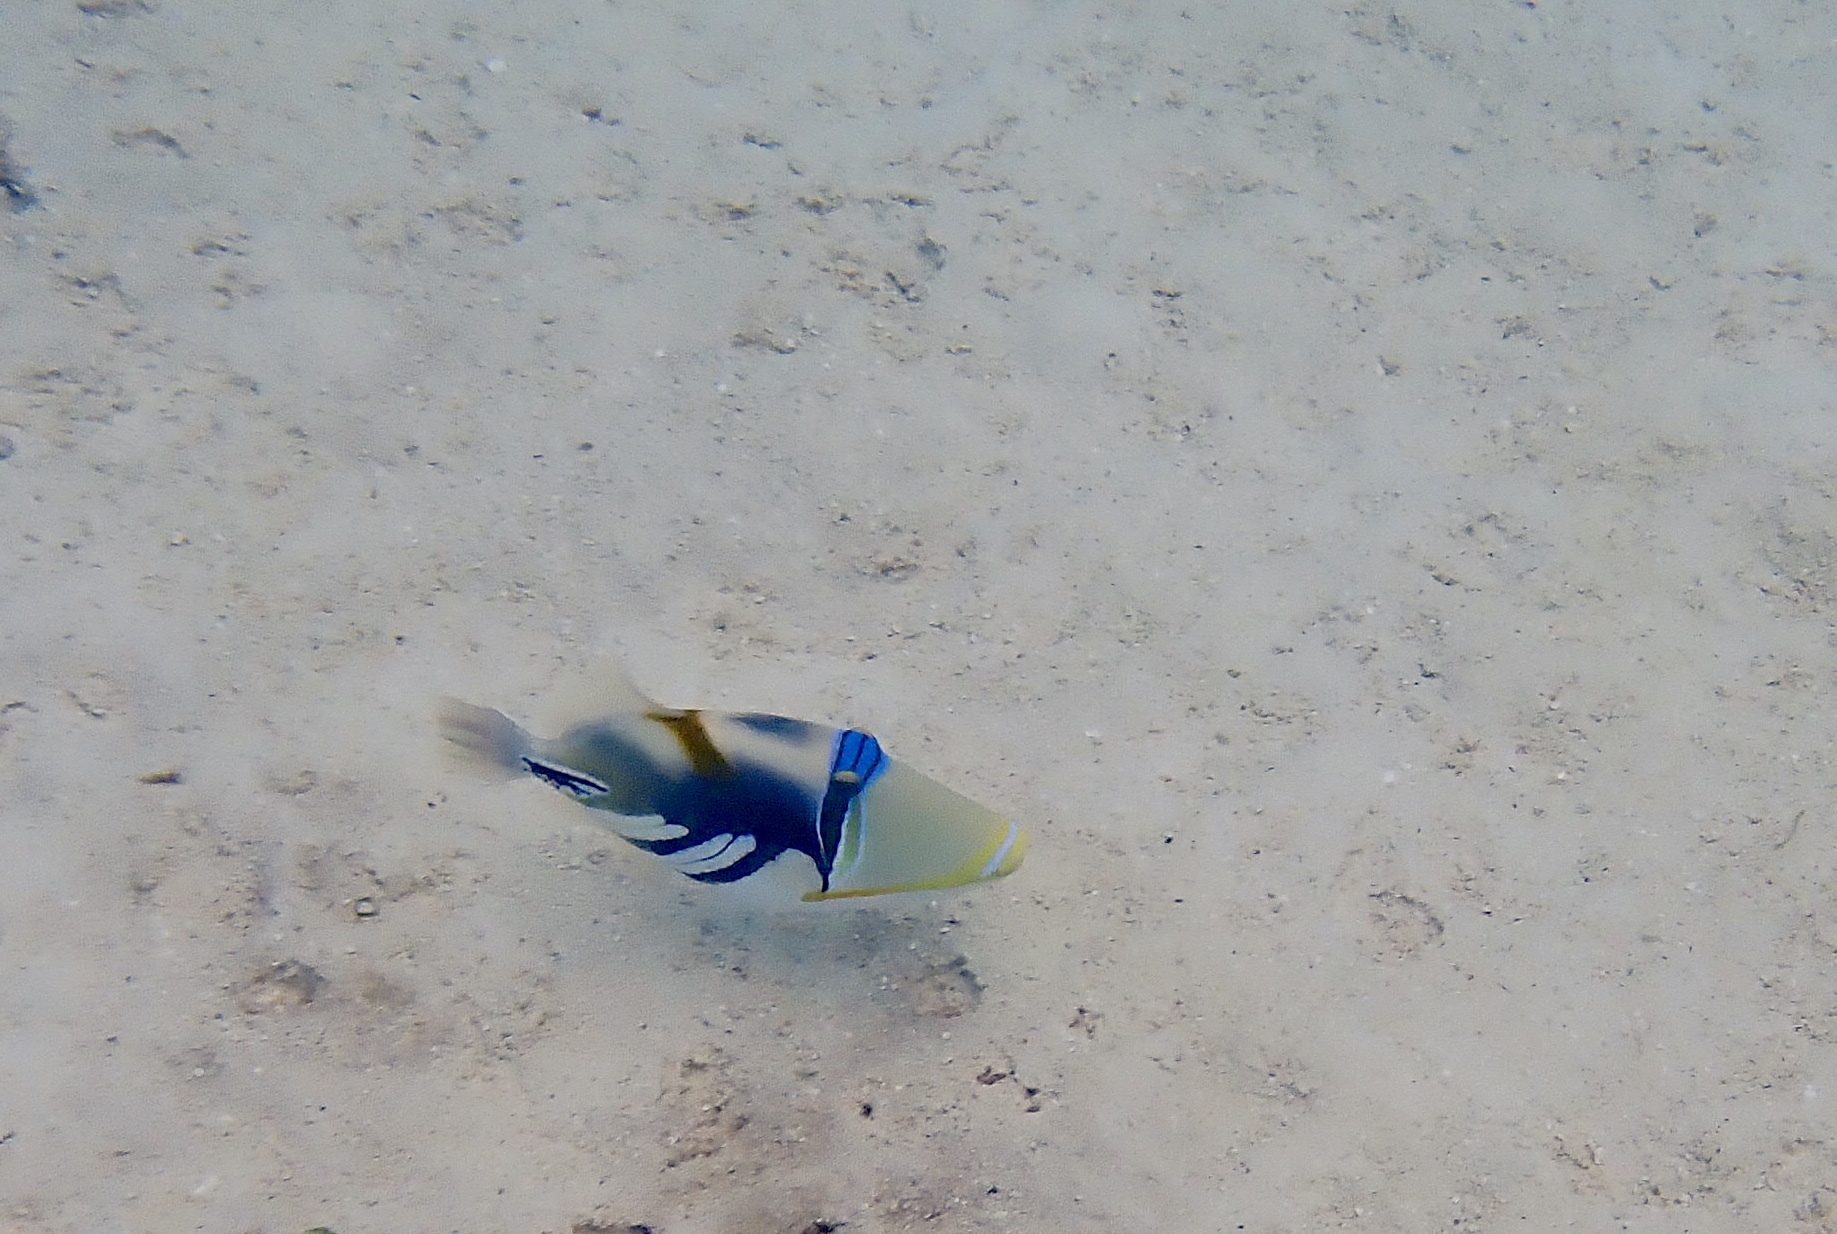
Rhinecanthus aculeatus (Lagoon Triggerfish)